List of Liberty ships (Ja–Je)

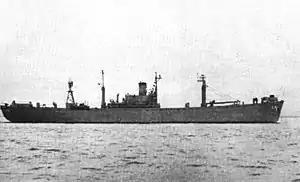
USS "Picket"

was built by Delta Shipbuilding Company. Her keel was laid on 5 February 1944. She was launched on 21 March and delivered on 21 April. Completed as "Basilan" for the United States Navy by Waterman Steamship Company at Mobile. Laid up in reserve in April 1946. Returned to USMC in May 1947 and laid up in Suisun Bay. She was sold to shipbreakers in Portland, Oregon in June 1972.